Rhys Vague

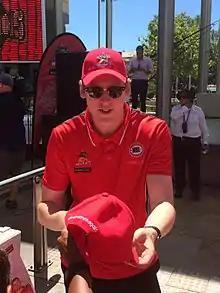
Vague in March 2017

Rhys Anthony Vague (born 17 January 1996) is an Australian professional basketball player for Tokyo United of the B.League. He made his debut for his hometown Perth Wildcats in the National Basketball League (NBL) as a development player in 2014. After four seasons as a development player, he was elevated to a fully contracted player in 2018. In his six seasons with the Wildcats, he was a part of four championship teams in 2016, 2017, 2019 and 2020. Vague also made a name for himself in the State Basketball League (SBL), playing for the Cockburn Cougars, East Perth Eagles and Stirling Senators, earning the State Basketball League Most Improved Player Award in 2015. Between 2020 and 2023, he played in Japan for the Kagawa Five Arrows.